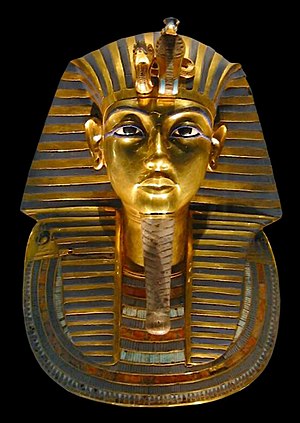
Det gamle Egypten / Det nye Rige
Tutankhamons dødsmaske.
Det gamle Egypten betegner som regel perioden i Egyptens historie fra ca. 3300 f. Kr. til Alexander den Stores erobring af Egypten i 332 f. Kr. Værktøj og andre arkæologiske fund viser, at der har levet mennesker i Nildalen i mere end 60.000 år. Omkring 3300 f.Kr. dukker en dominerende politisk og religiøs kultur op. Kort tid herefter erobrede Menes, der betragtes som den første historiske konge, Nildeltaet og det smalle stykke opdyrkede land langs med Nilen og forenede Øvre Egypten og Nedre Egypten. Forudfor menes har der muligvis været en kong Skorpion, hvis hovedstad skulle have ligget i nærheden af byen Abydos. Dette er begyndelsen på Det gamle Rige.